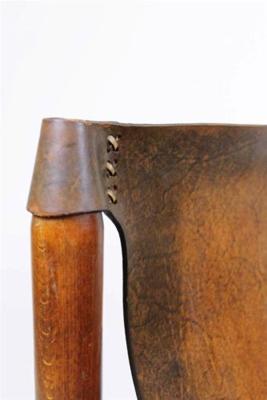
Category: chair